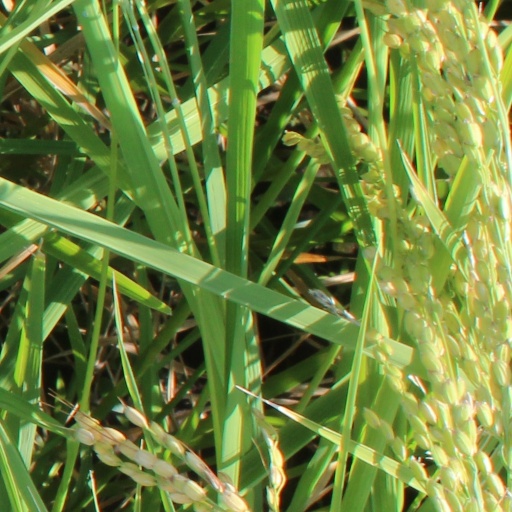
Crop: rice